K.d. lang

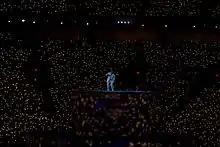
lang performing Leonard Cohen's "Hallelujah" at the 2010 Winter Olympics opening ceremony

Lang performed several times on "The Super Dave Osborne Show" starting in 1987.